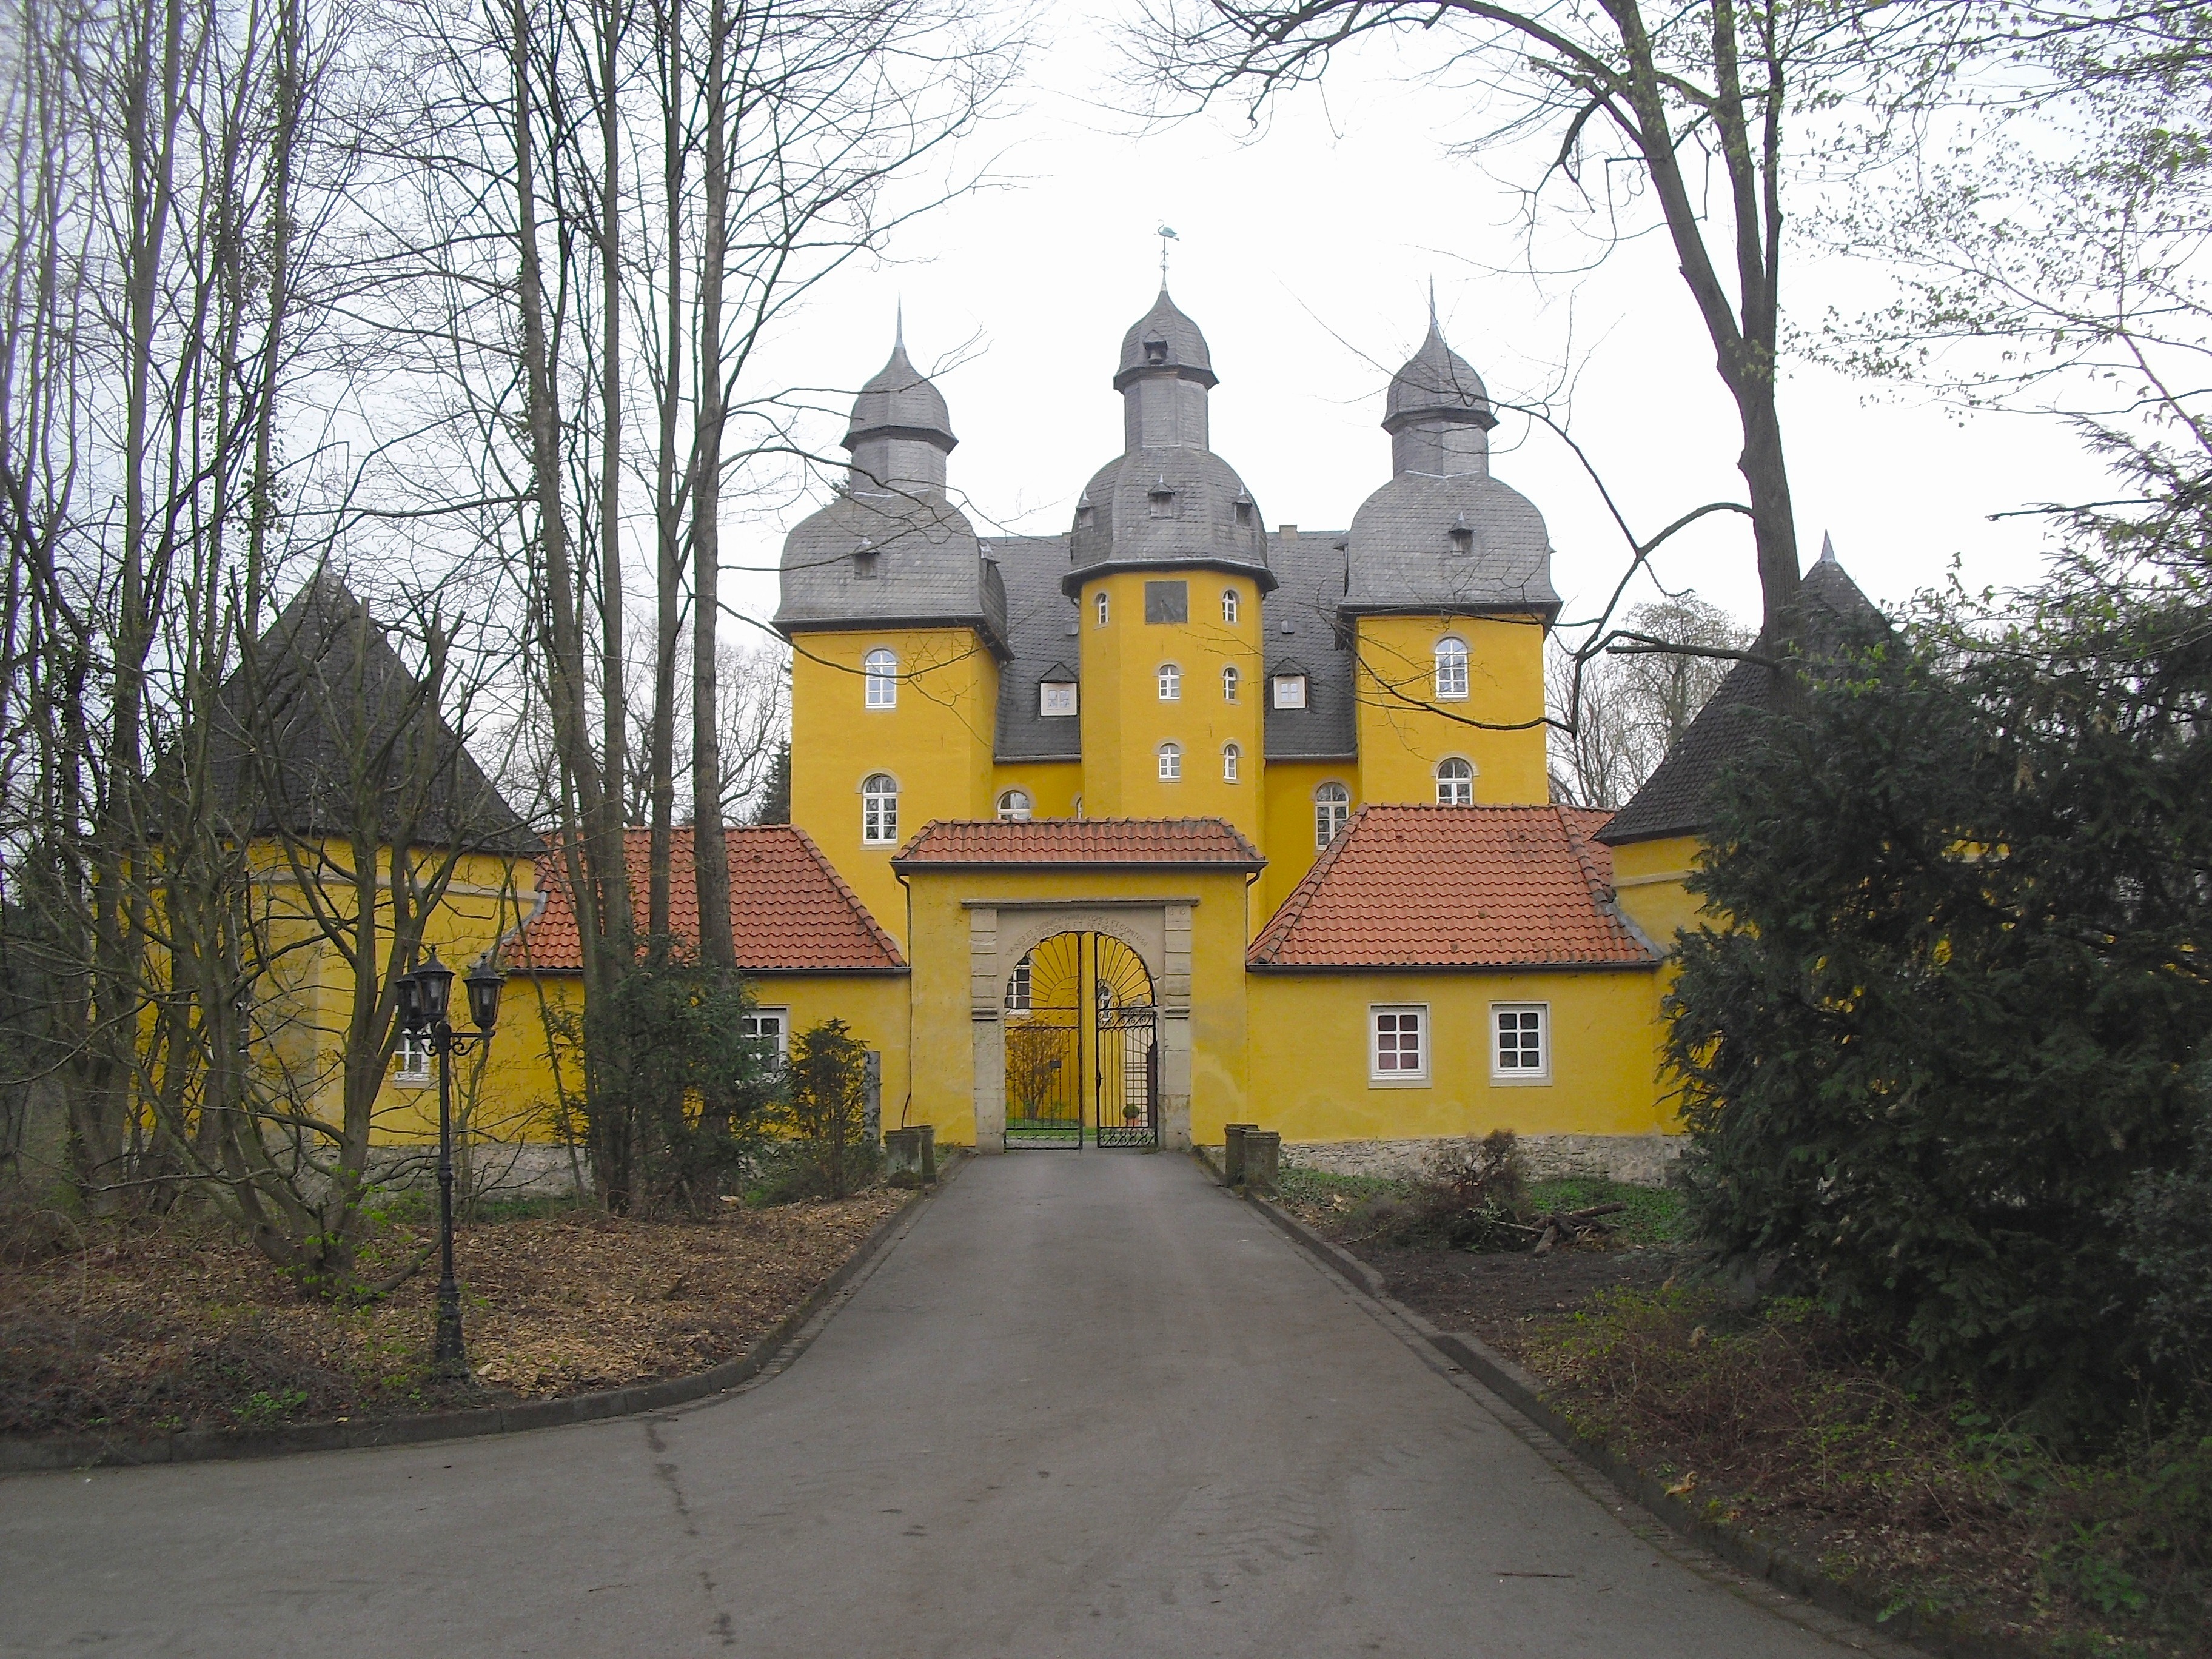
nature, winter, architecture, structure, sky, countryside, mansion, house, building, chateau, palace, home, country, spring, landmark, chapel, place of worship, trees, outside, clouds, monastery, shrine, germany, estate, driveway, destinations, rural area, holte